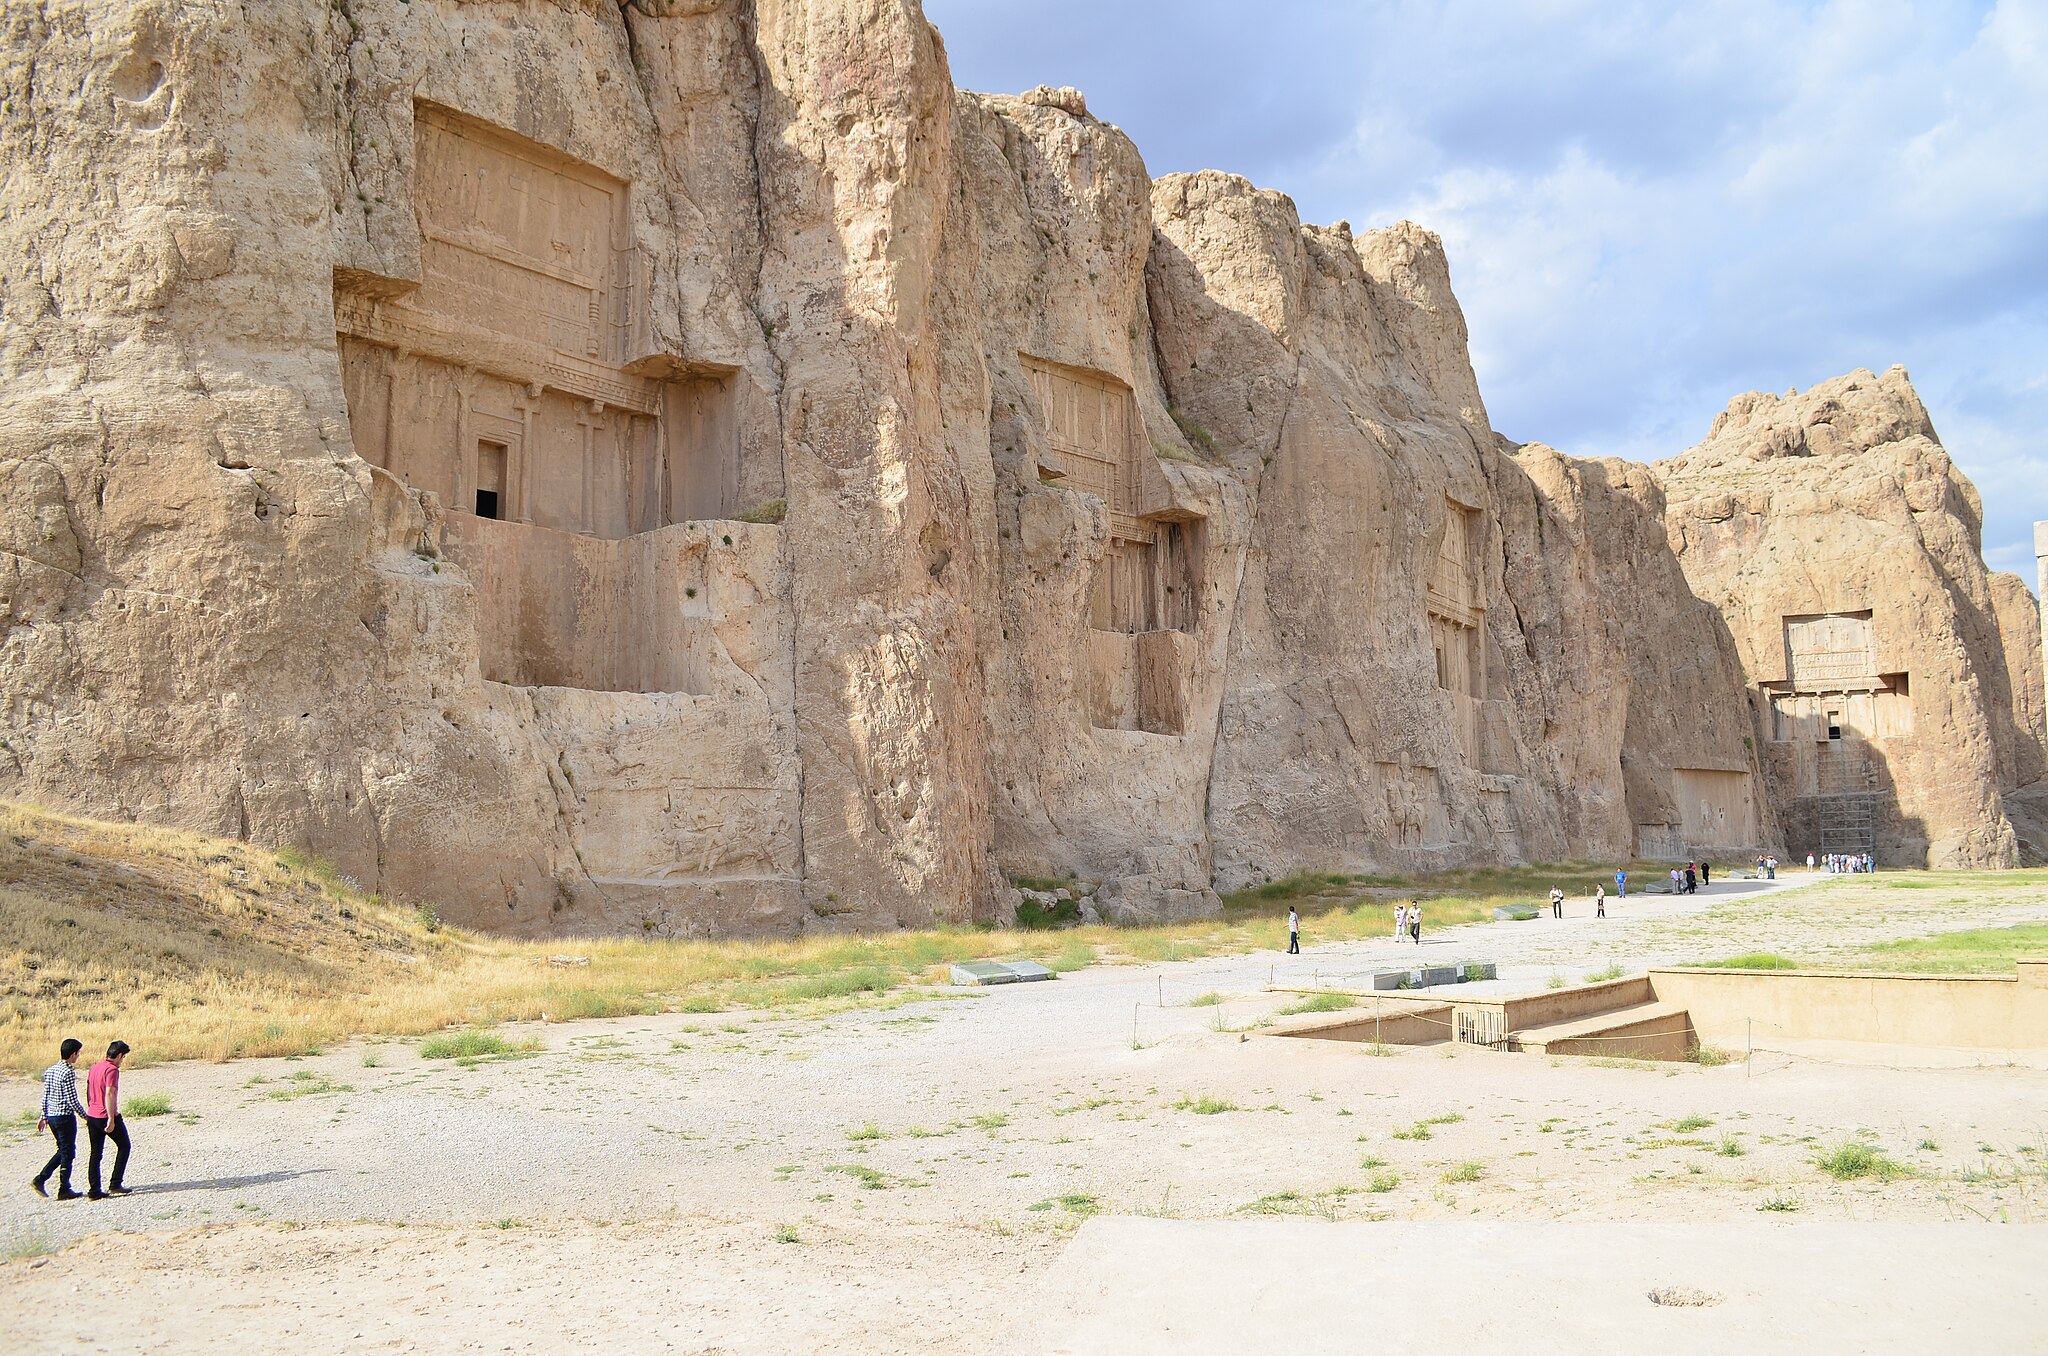
Title: Naqshe Rostam Darafsh Ordibehesht 93 (47)
Description: Naqsh-e Rustam
Date: 2014-05-05 16:52:51
Categories: GFDL, Taken with Nikon D5100, Naqsh-e Rustam, License migration redundant, Self-published work, Photos by Darafsh Kaviyani